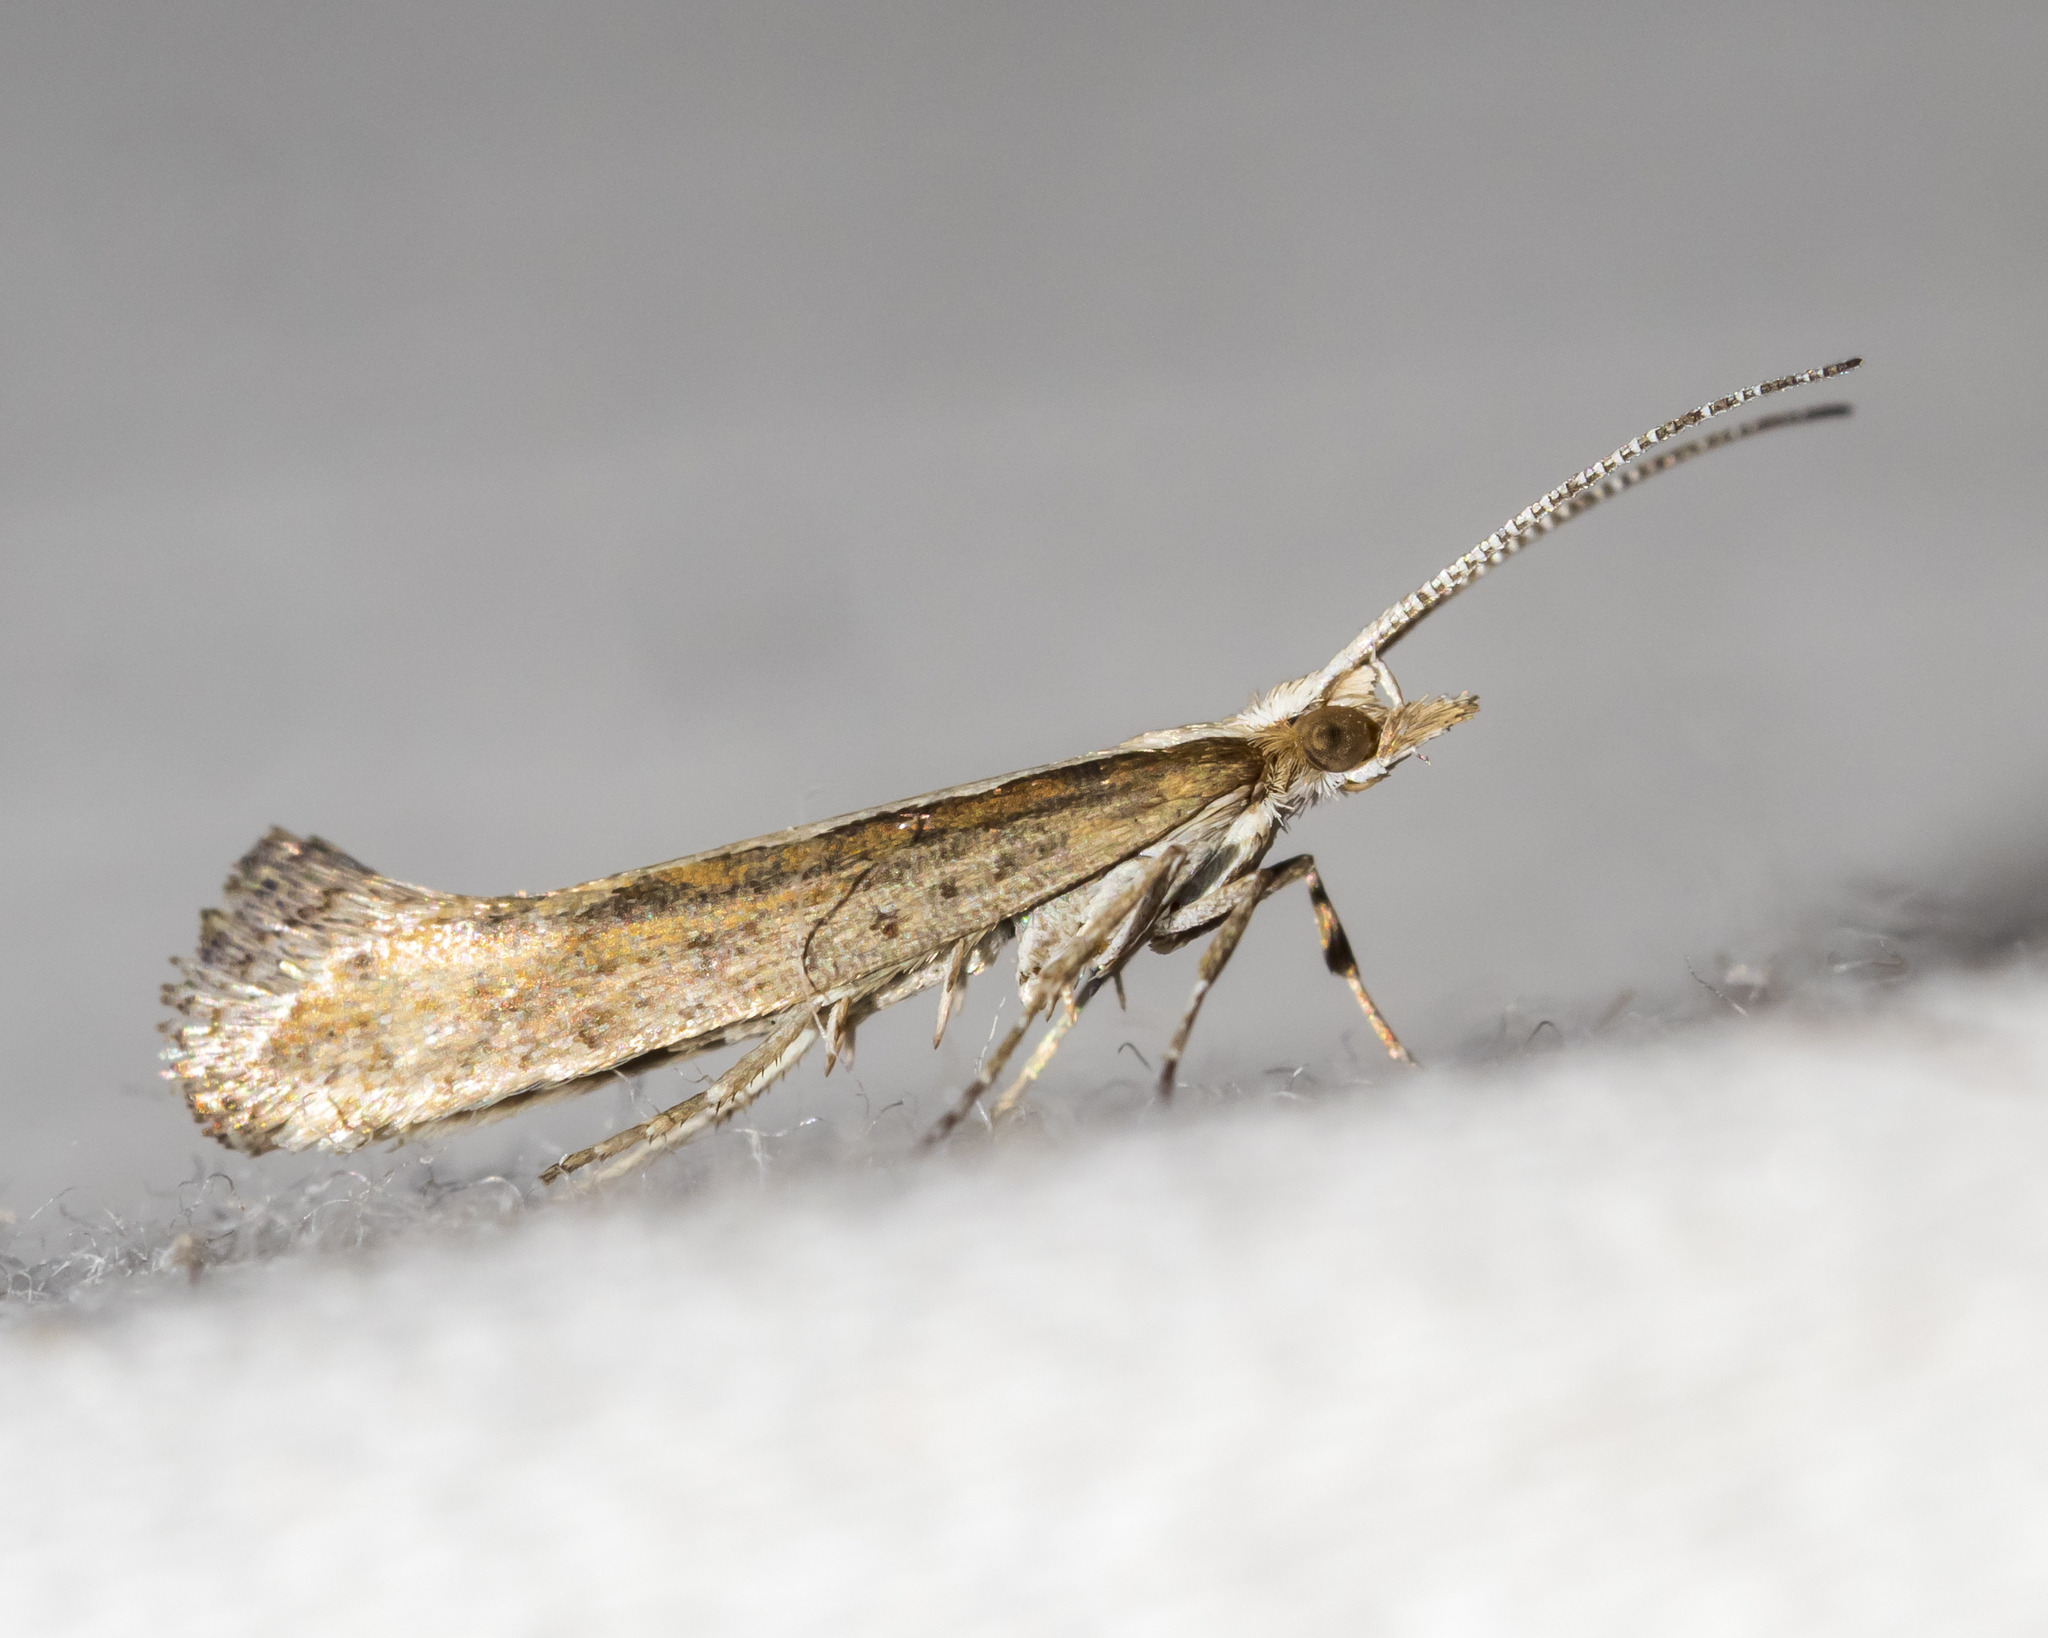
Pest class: diamondback_moth